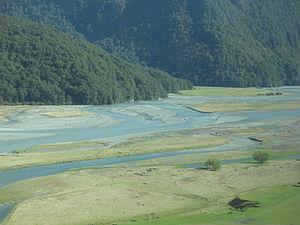
La rivière Makarora est une rivière dans la région d'Otago sur l'Île du Sud de la Nouvelle-Zélande et un affluent du fleuve le Clutha.